French destroyer Le Malin

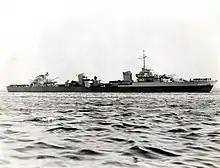
"Le Malin" or her sister ship "Le Triomphant" at sea after her overhaul in Boston

The ship was not struck when they bombarded the port, but a ricocheting shell fired by the battleship struck the jetty against which "Le Malin" was berthed. Detonating between the two, it tore a large hole in her hull, disabled Boiler No. 3 and killed seven men. The forward engine and boiler rooms flooded and gave her a large list to port. After the Americans captured the port, they turned over all of the ships to the Free French. The limited facilities at the port were overwhelmed and the ship received temporary repairs; only able to use one turbine, she was limited to a speed of when she departed for Charlestown Navy Yard in Boston, Massachusetts, to be modernized. Arriving on 26 June, "Le Malin"s refit lasted until 17 November and included the addition of a British Type 128 ASDIC system, installation of SA early-warning and SF surface-search radars, the removal of her aft torpedo tubes and the conversion of some boiler feedwater tanks to fuel oil to improve her range. Her AA armament had been removed in Casablanca and now consisted of eight Bofors guns in a quadruple mount superfiring over the aft 138.6 mm guns, and two twin mounts forward of the aft funnel; ten Oerlikon guns were also added in single mounts, four on the sides of the bridge and the remaining guns on platforms on the aft superstructure and where the torpedo mount had been. Unlike "Le Terrible" and "Le Fantasque", "Le Malin" received four depth charge throwers abreast the aft superstructure. After the refit, she was reclassified as a light cruiser and the 10th Scout Division was redesignated as the 10th Light Cruiser Division. Despite the modernization work in Boston, the ships' turbines were prone to frequent breakdowns during heavy use and required a lot of maintenance. To compensate, the French adopted a policy of keeping two of the three ships in the 10th Light Cruiser Division (LCD) operational at any one time while the third ship was repaired.